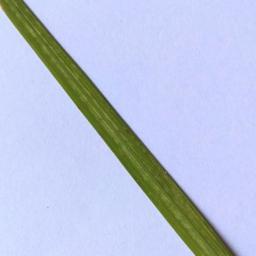
Label: Rice___Healthy